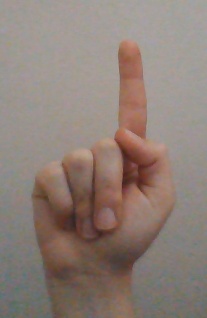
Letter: bb